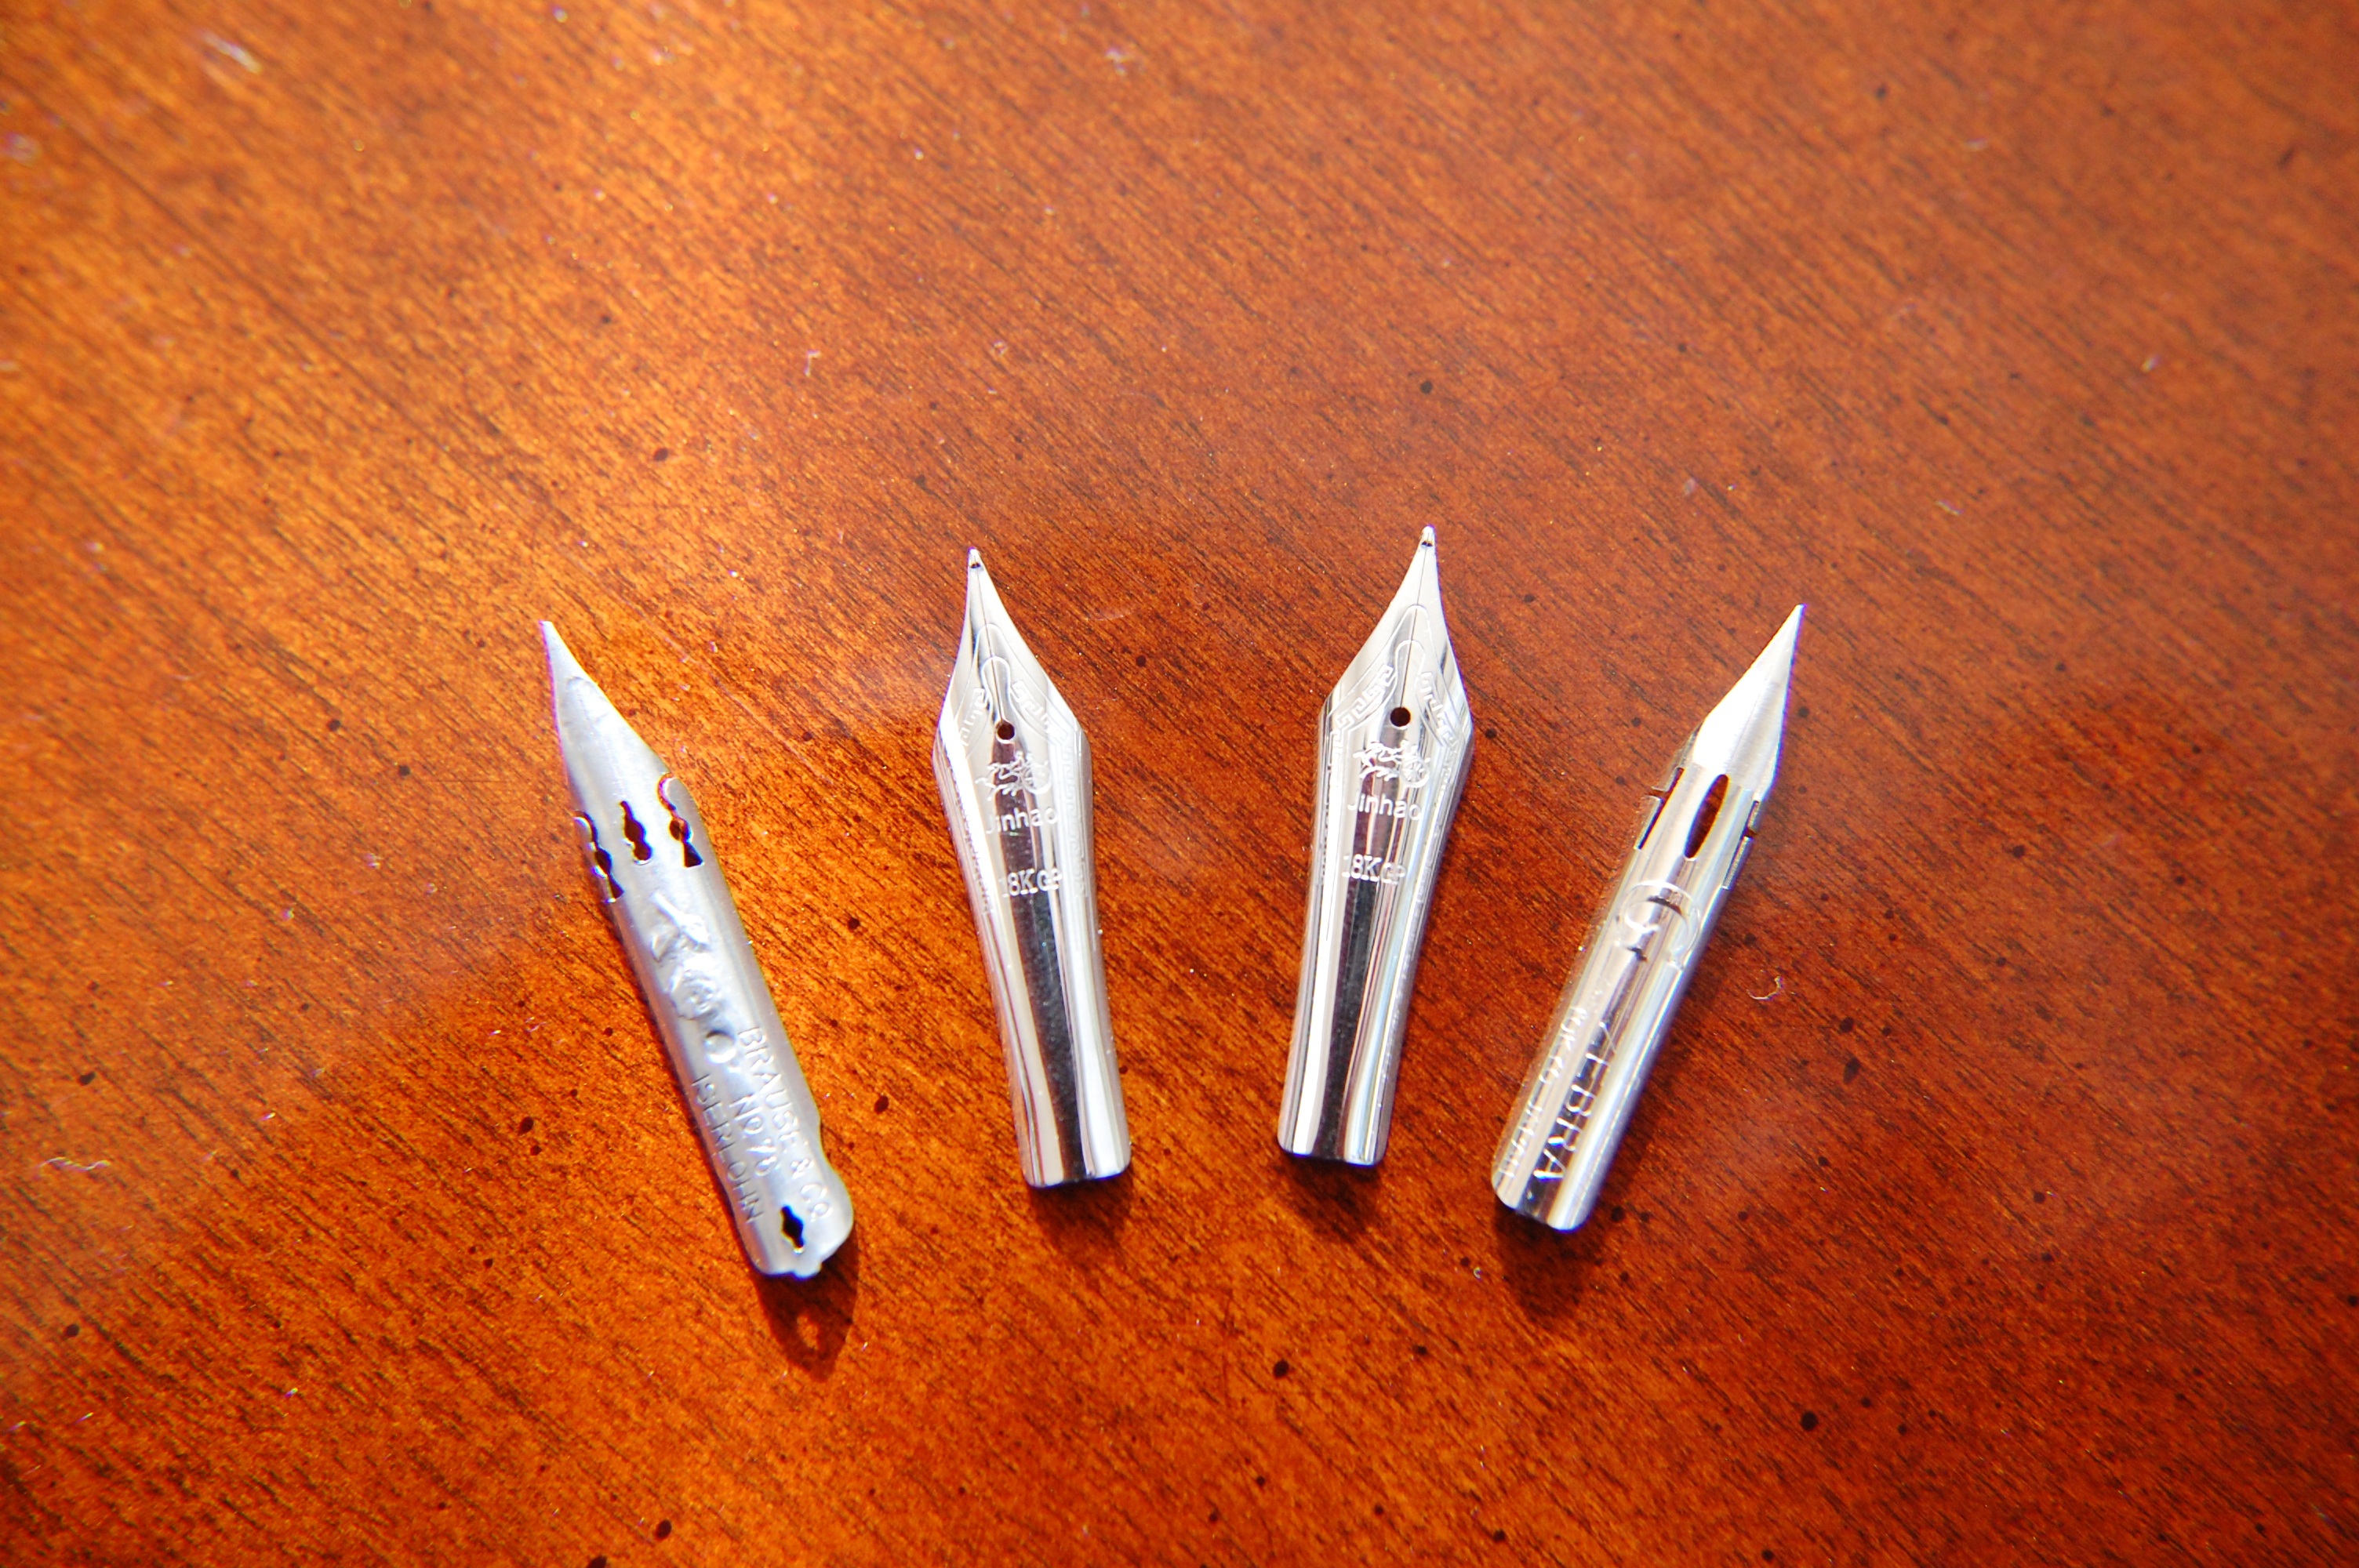
writing, pen, letter, macro, office, ink, write, nib, fountain pen, handwriting, fountain, stationery, angle, calligraphy, signature, ranged weapon